Wilmington, Delaware

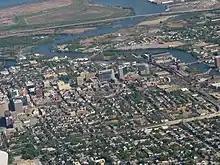
Aerial view of Wilmington

The greatest growth in the city occurred during the Civil War. Delaware, though officially remaining a member of the Union, was a border state and divided in its support of both the Confederate and the Union causes. The war created enormous demand for goods and materials supplied by Wilmington including ships, railroad cars, gunpowder, shoes, and other war-related goods.